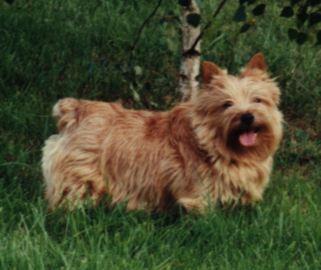
Norwich_terrier